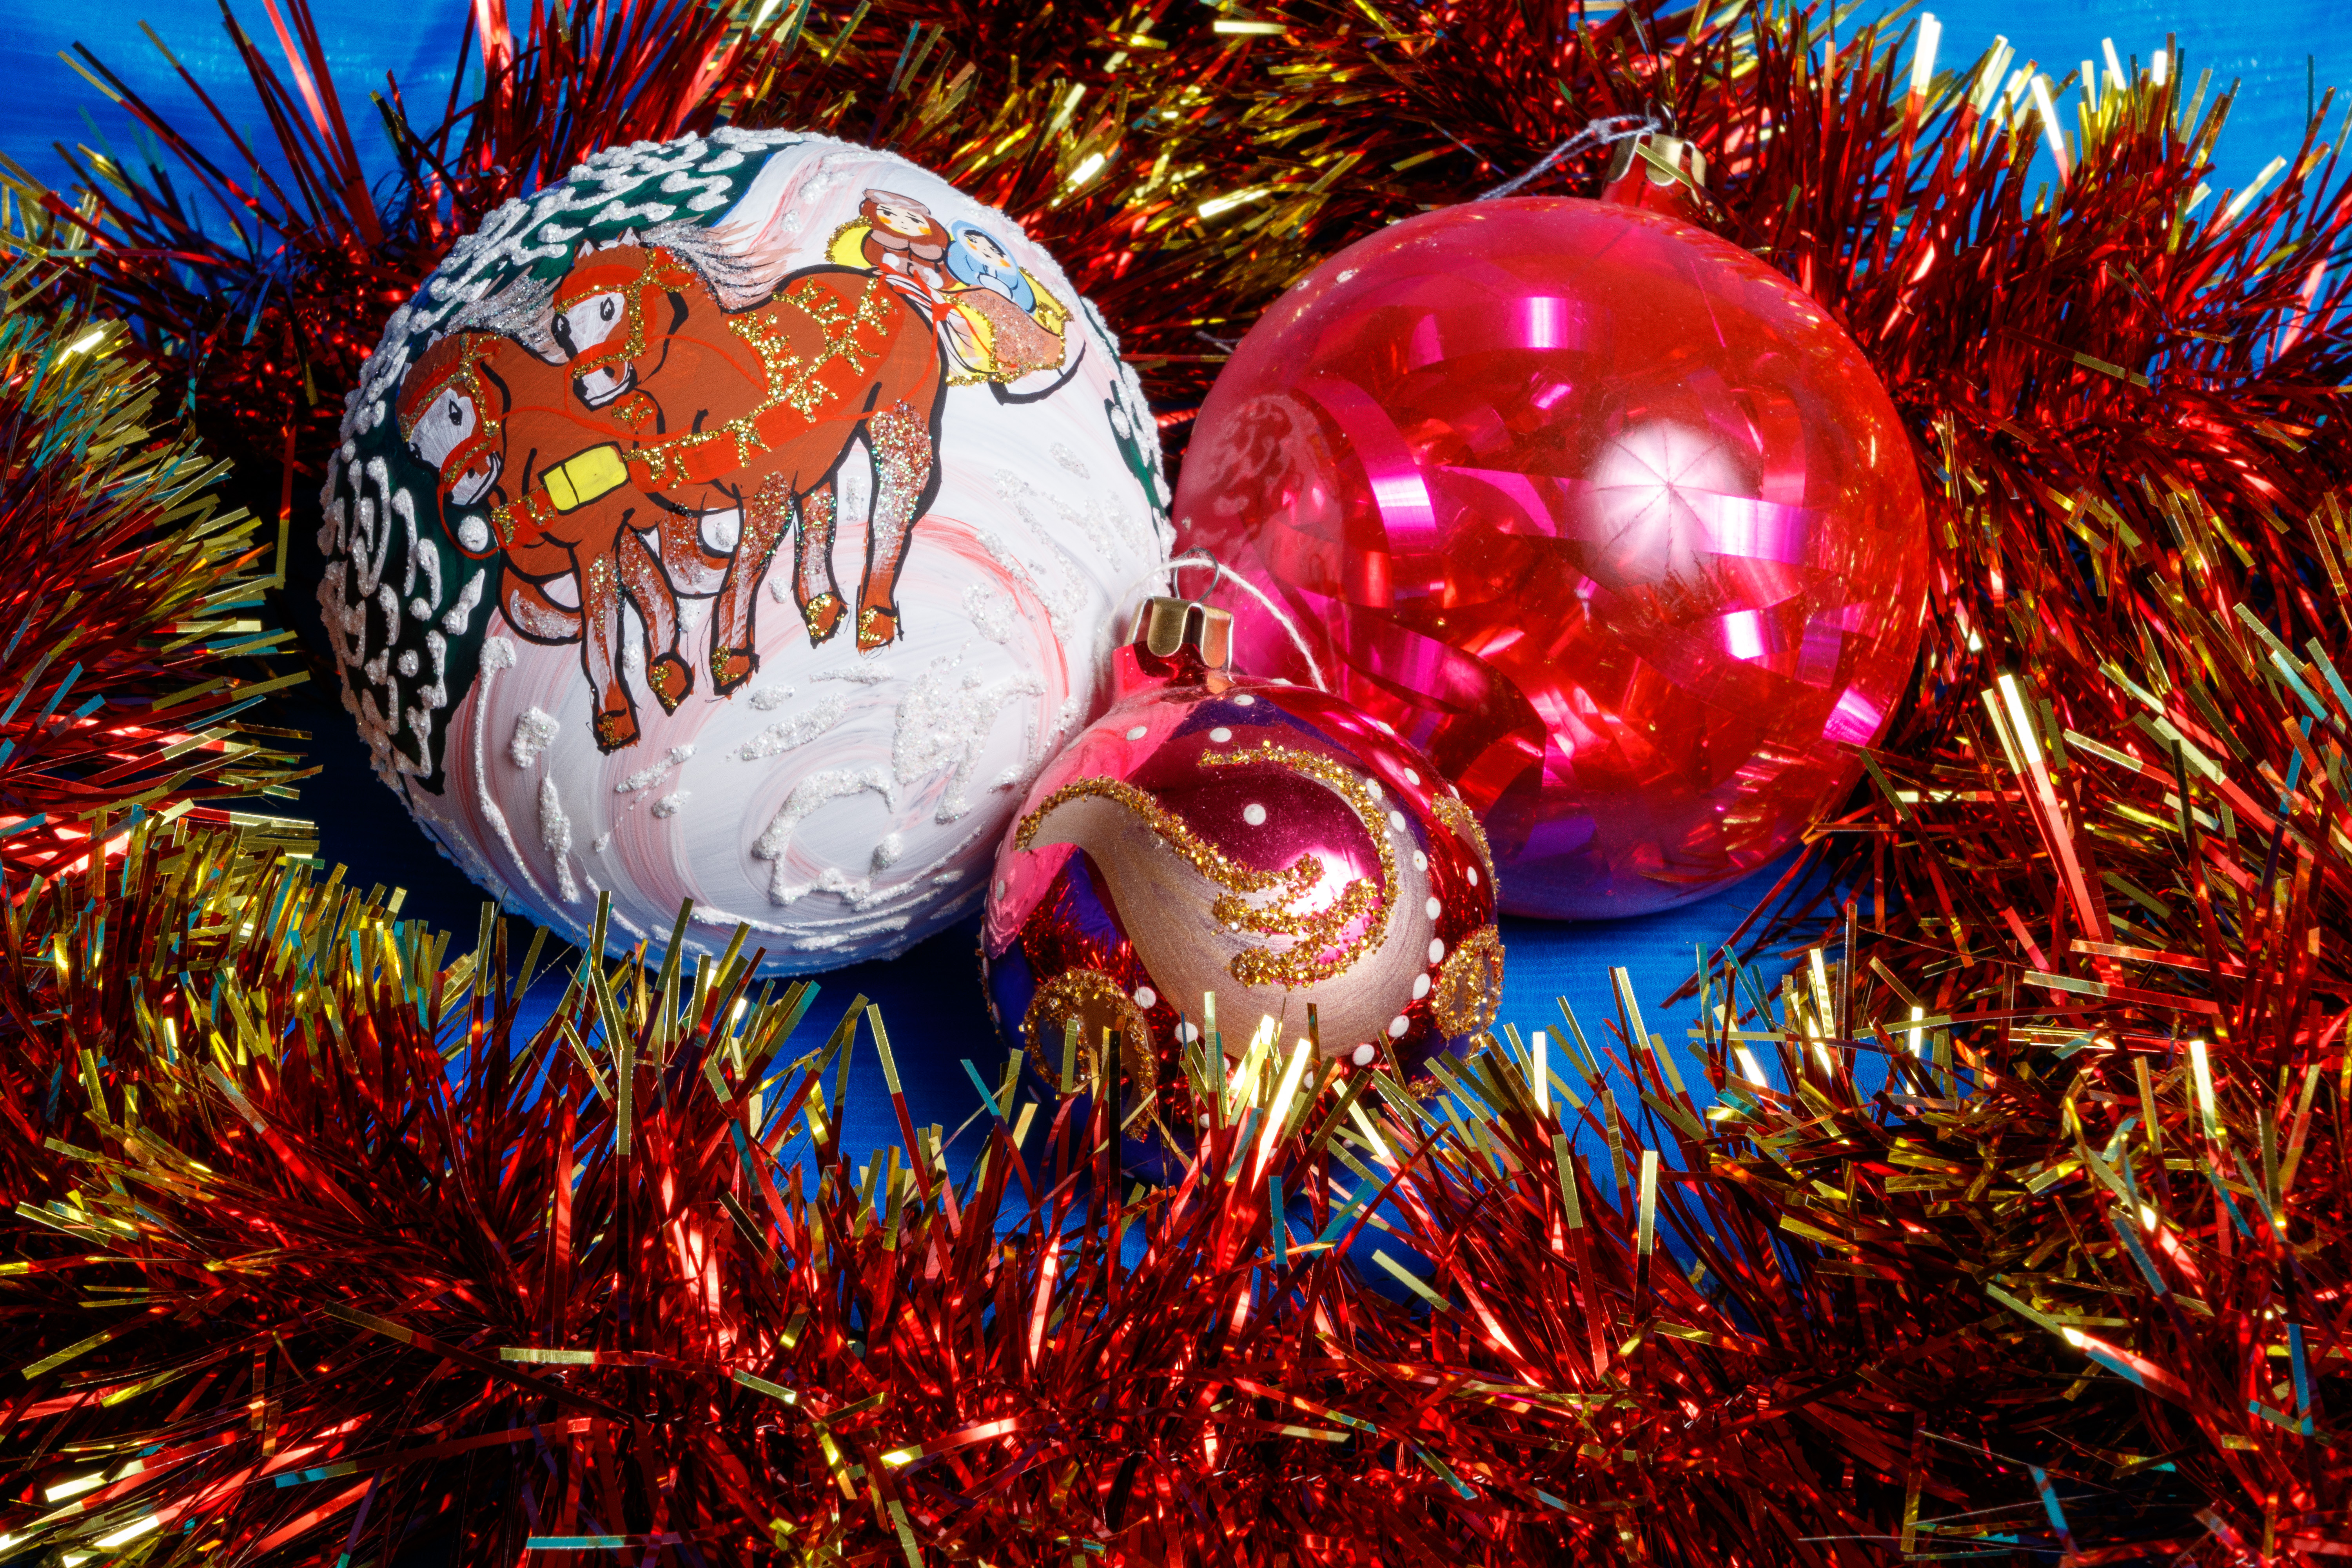
christmas, new year, christmas tree, christmas tree toy, decorations, christmas garland, winter, christmas ball, New Year's pictures, christmas pictures, holiday, balls, lights, night, shine, fun, event, christmas decoration, christmas ornament, Holiday ornament, ornament, interior design, christmas eve, pine family, natural material, conifer, sphere, ball, fir, festival, pine, christmas lights